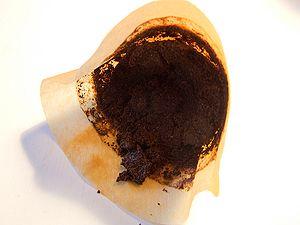
Un filtre à café est un filtre contenant du café moulu sur lequel est versé de l'eau frémissante, servant ainsi à préparer un café filtre sans dépôt. Généralement fabriqué en papier jetable et placé dans une cafetière, il est en acier inoxydable lorsqu'il est utilisé pour préparer le café indien. Le filtre à café permanent dispose d'un tamis en nylon ou en métal.